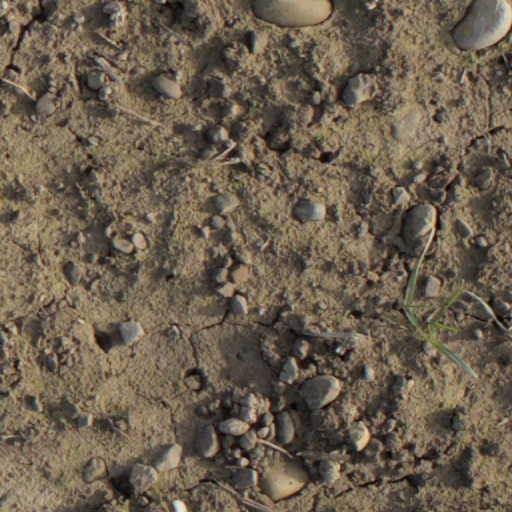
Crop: wheat